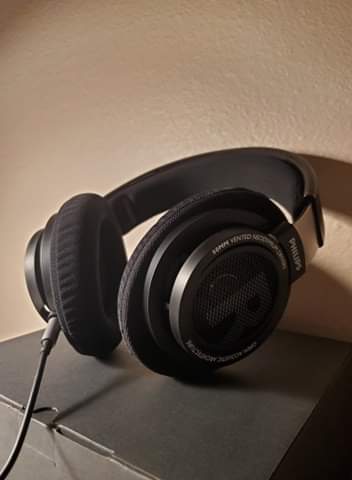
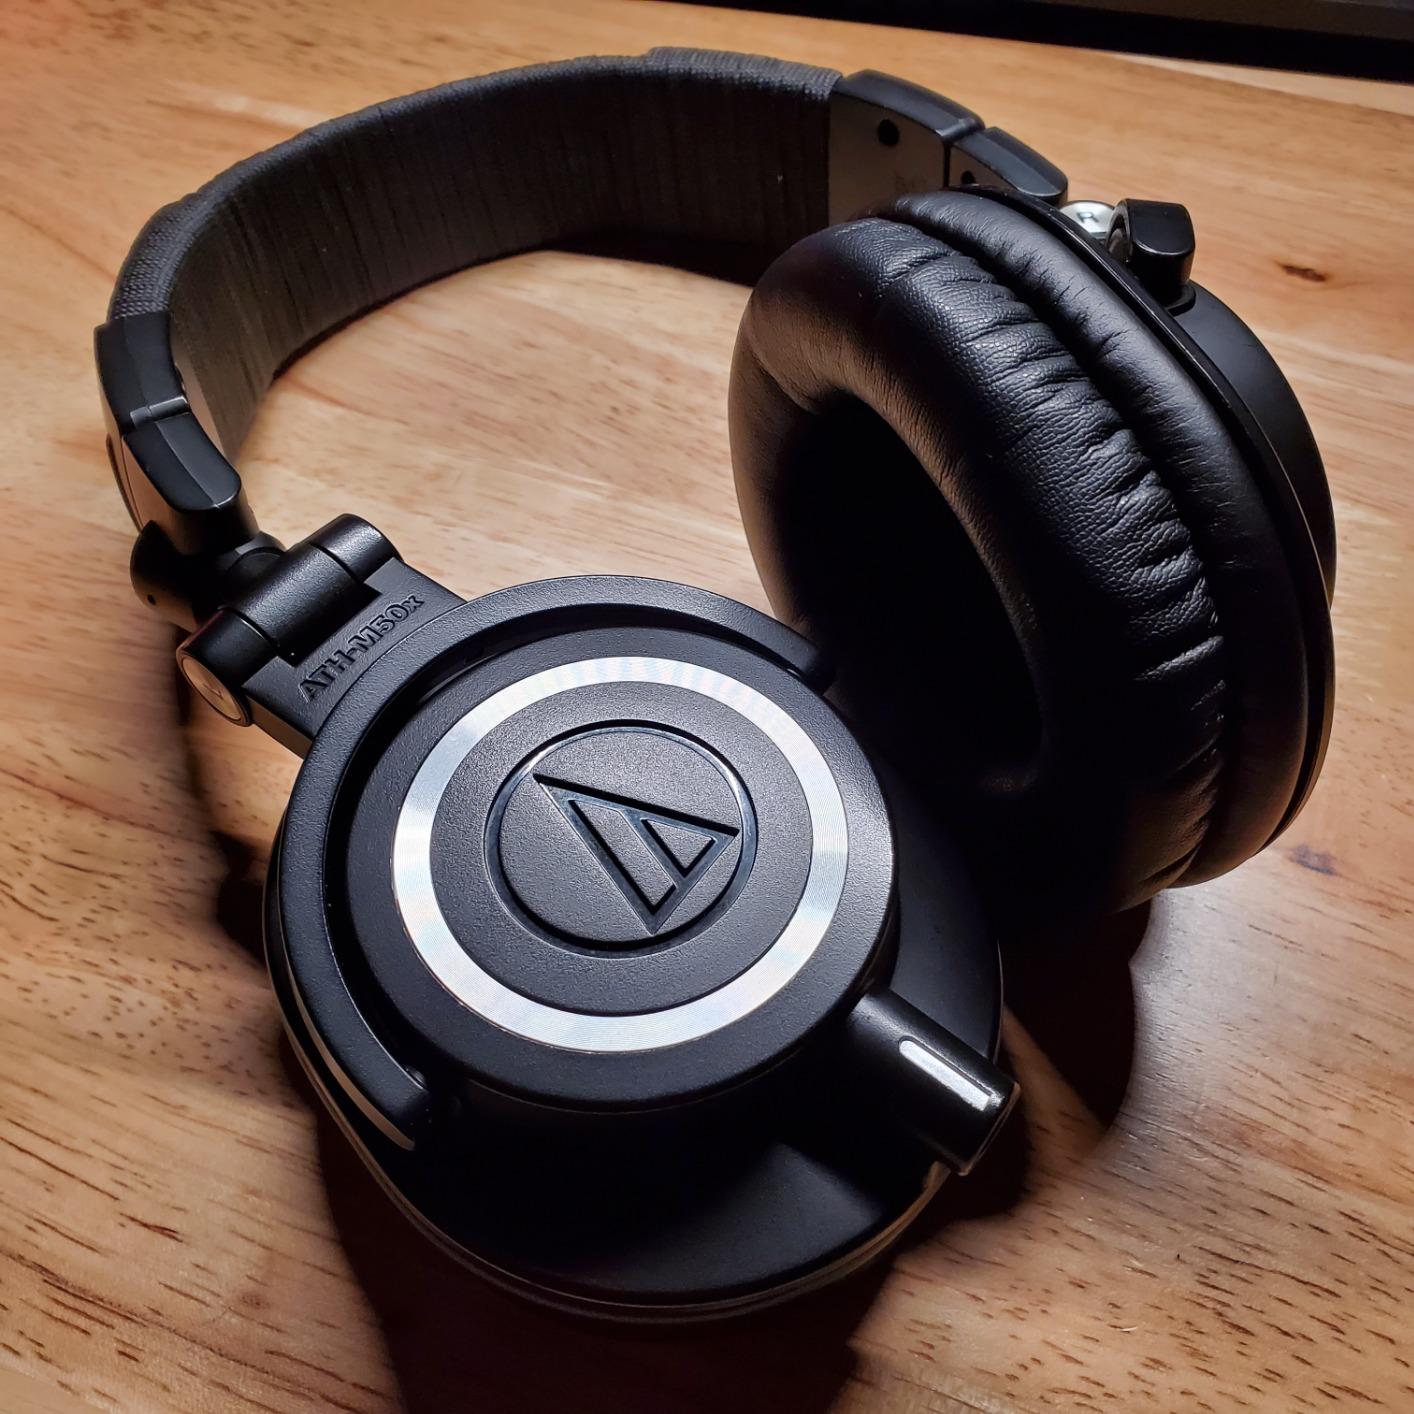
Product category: headphones
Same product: no